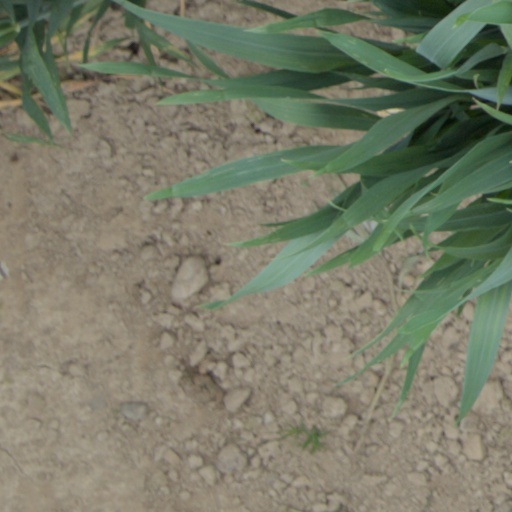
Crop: wheat